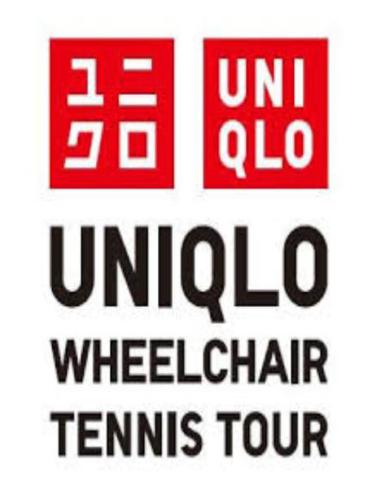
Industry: Clothes